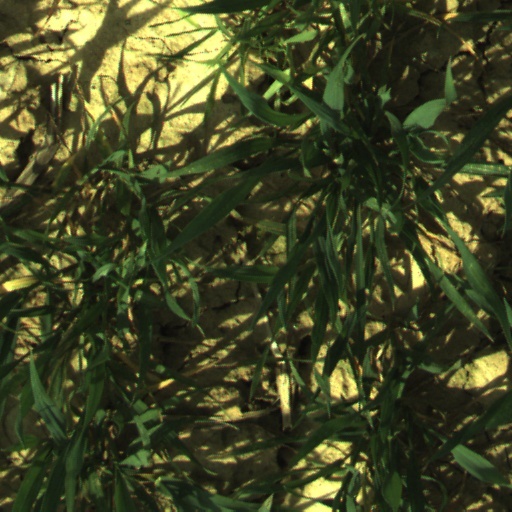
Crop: wheat